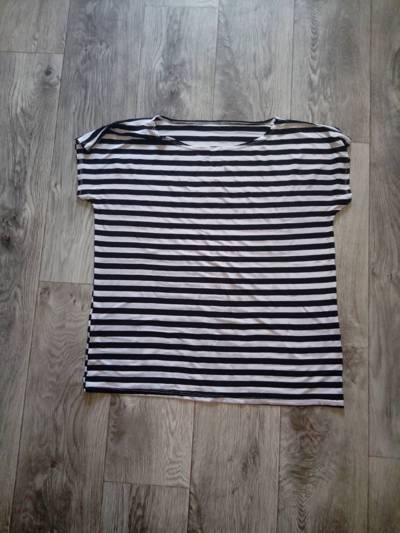
Waste category: clothes